Copernican heliocentrism

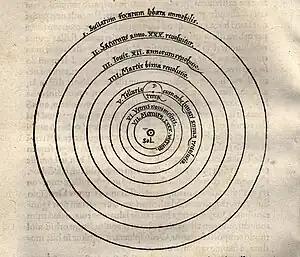
Heliocentric model from Nicolaus Copernicus' "De revolutionibus orbium coelestium" ("On the Revolutions of the Heavenly Spheres")

Copernican heliocentrism is the astronomical model developed by Nicolaus Copernicus and published in 1543. This model positioned the Sun at the center of the Universe, motionless, with Earth and the other planets orbiting around it in circular paths, modified by epicycles, and at uniform speeds. The Copernican model displaced the geocentric model of Ptolemy that had prevailed for centuries, which had placed Earth at the center of the Universe.